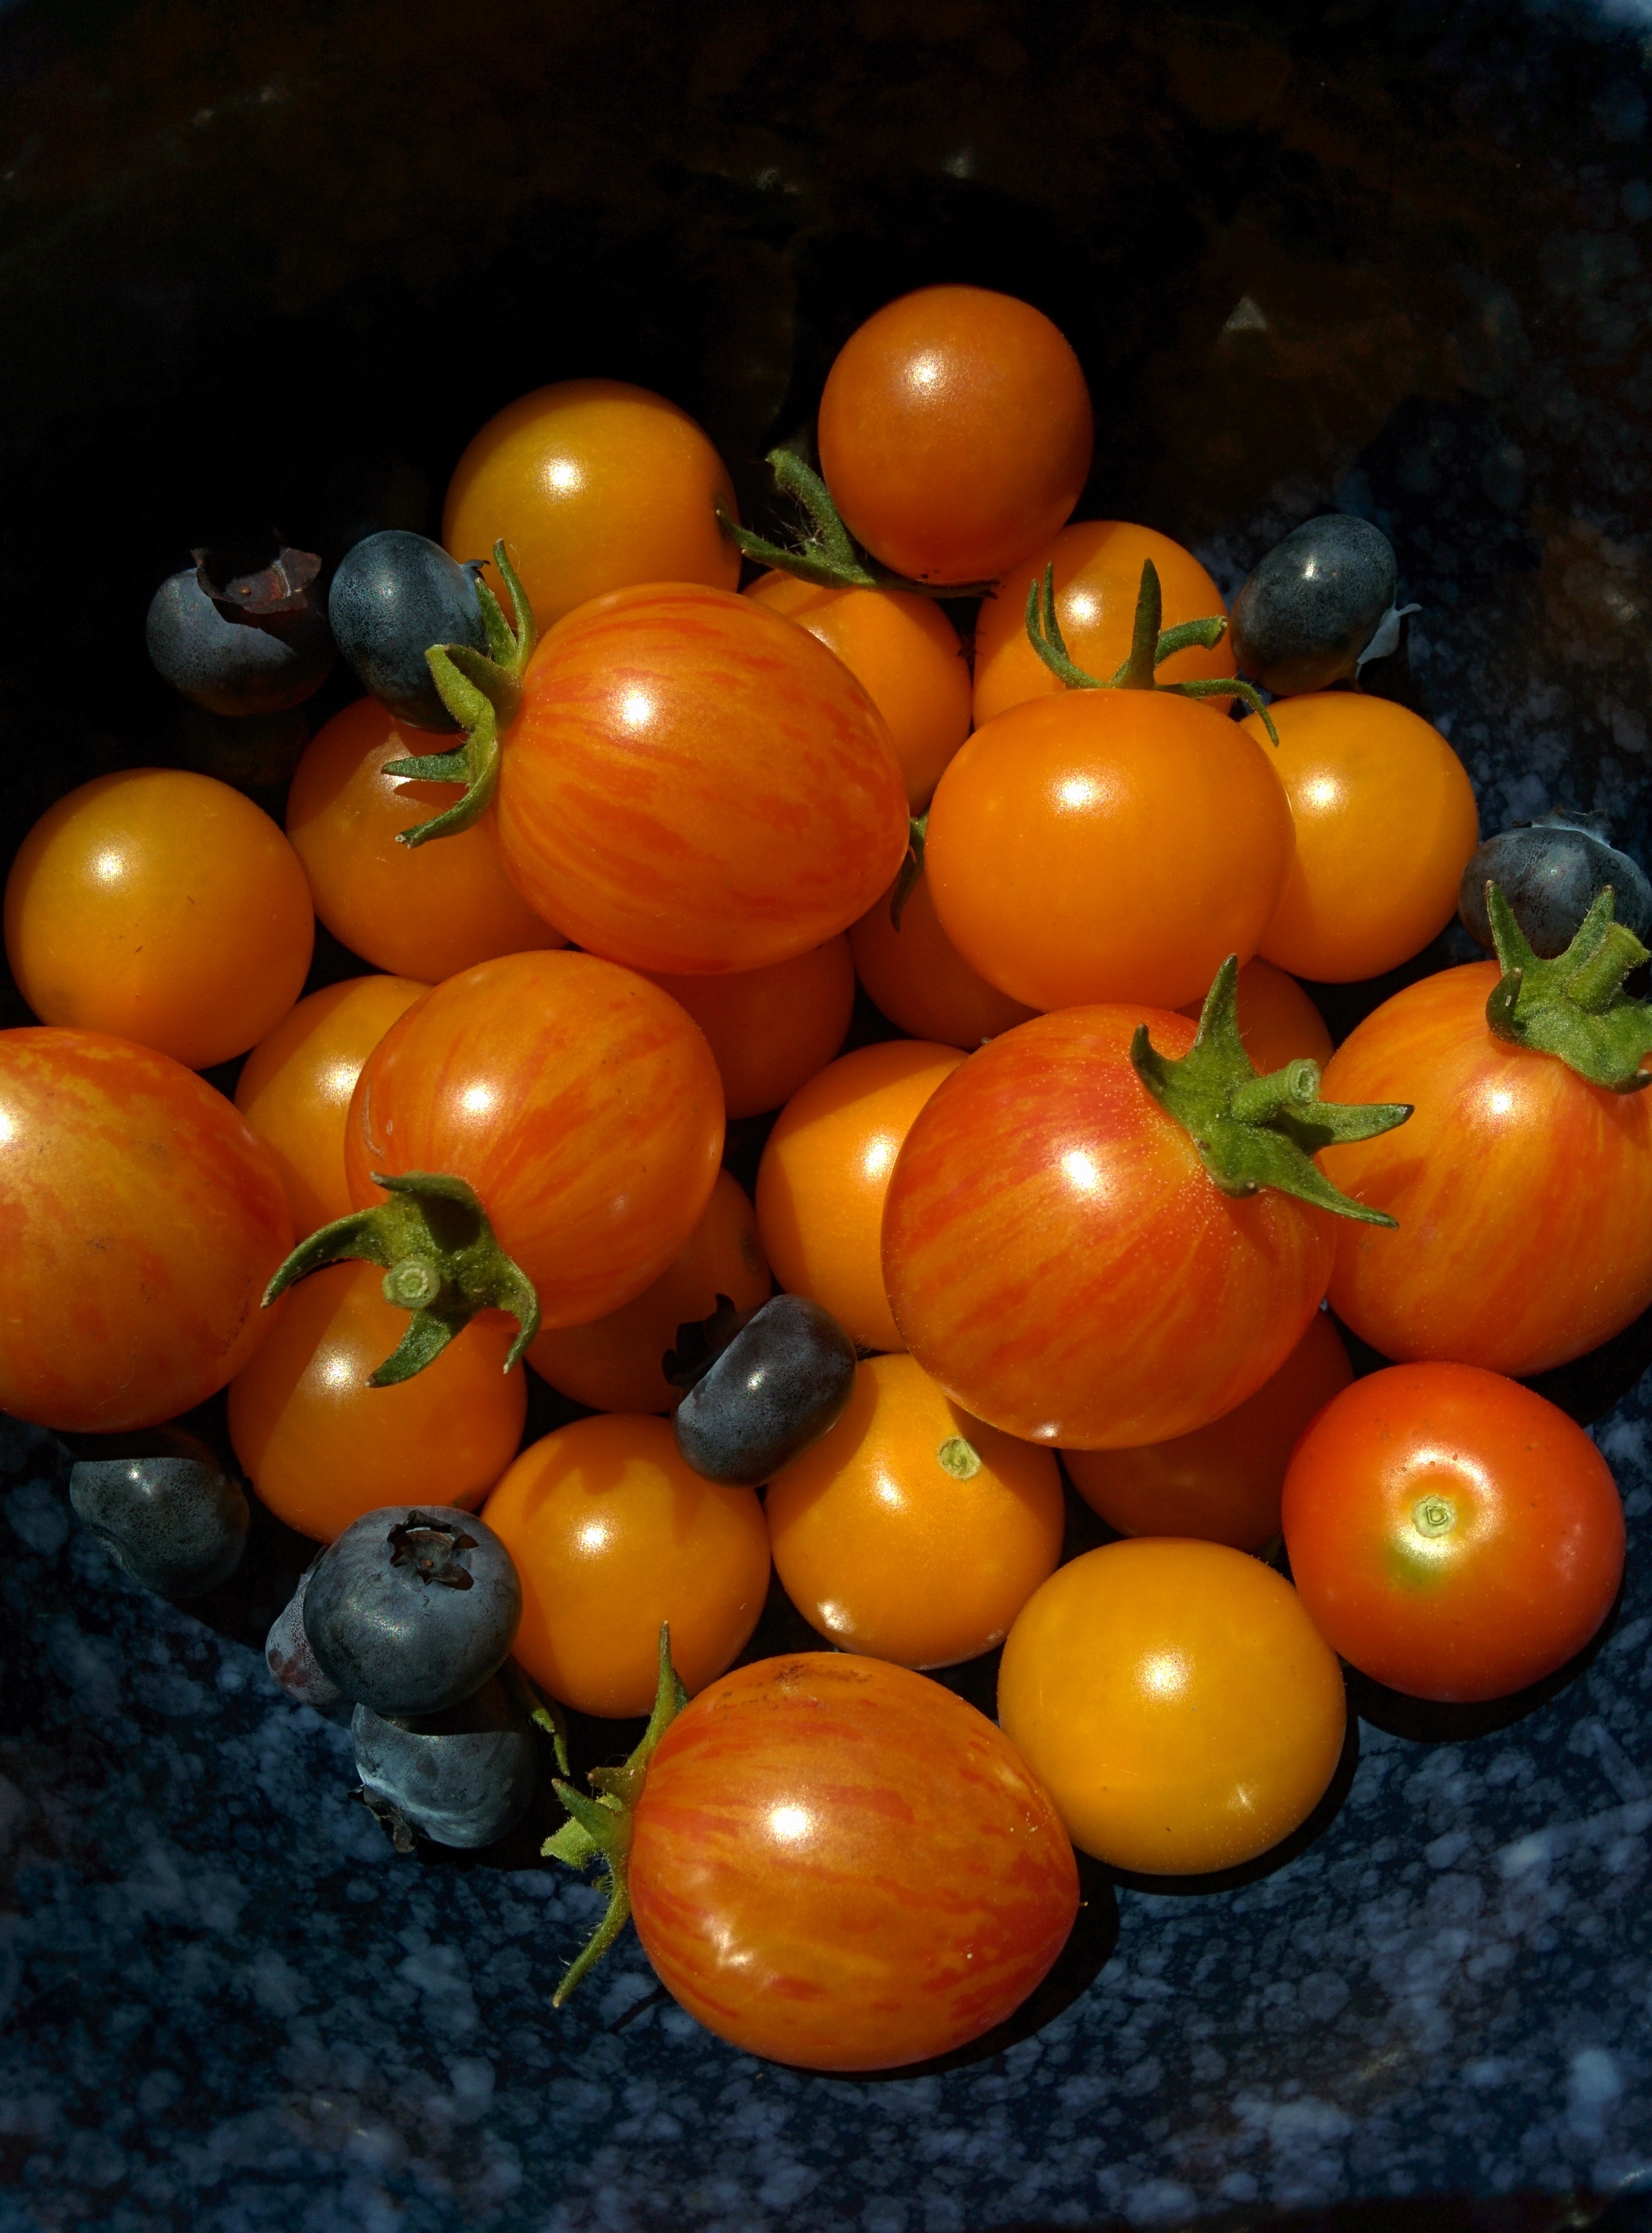
plant, vine, fruit, ripe, food, salad, produce, vegetable, grow, fresh, agriculture, garden, healthy, snack, delicious, tomato, tomatoes, tangerine, clementine, organic, macro photography, flowering plant, cherry tomato, homegrown, land plant, potato and tomato genus